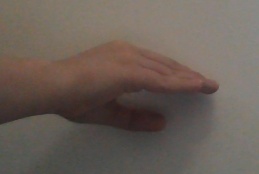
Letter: jeem